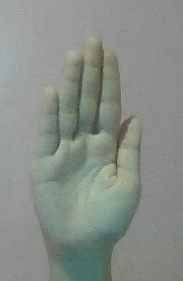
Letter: seen